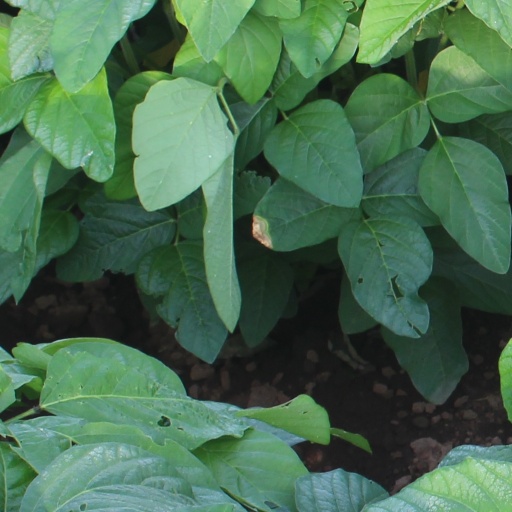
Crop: soybean